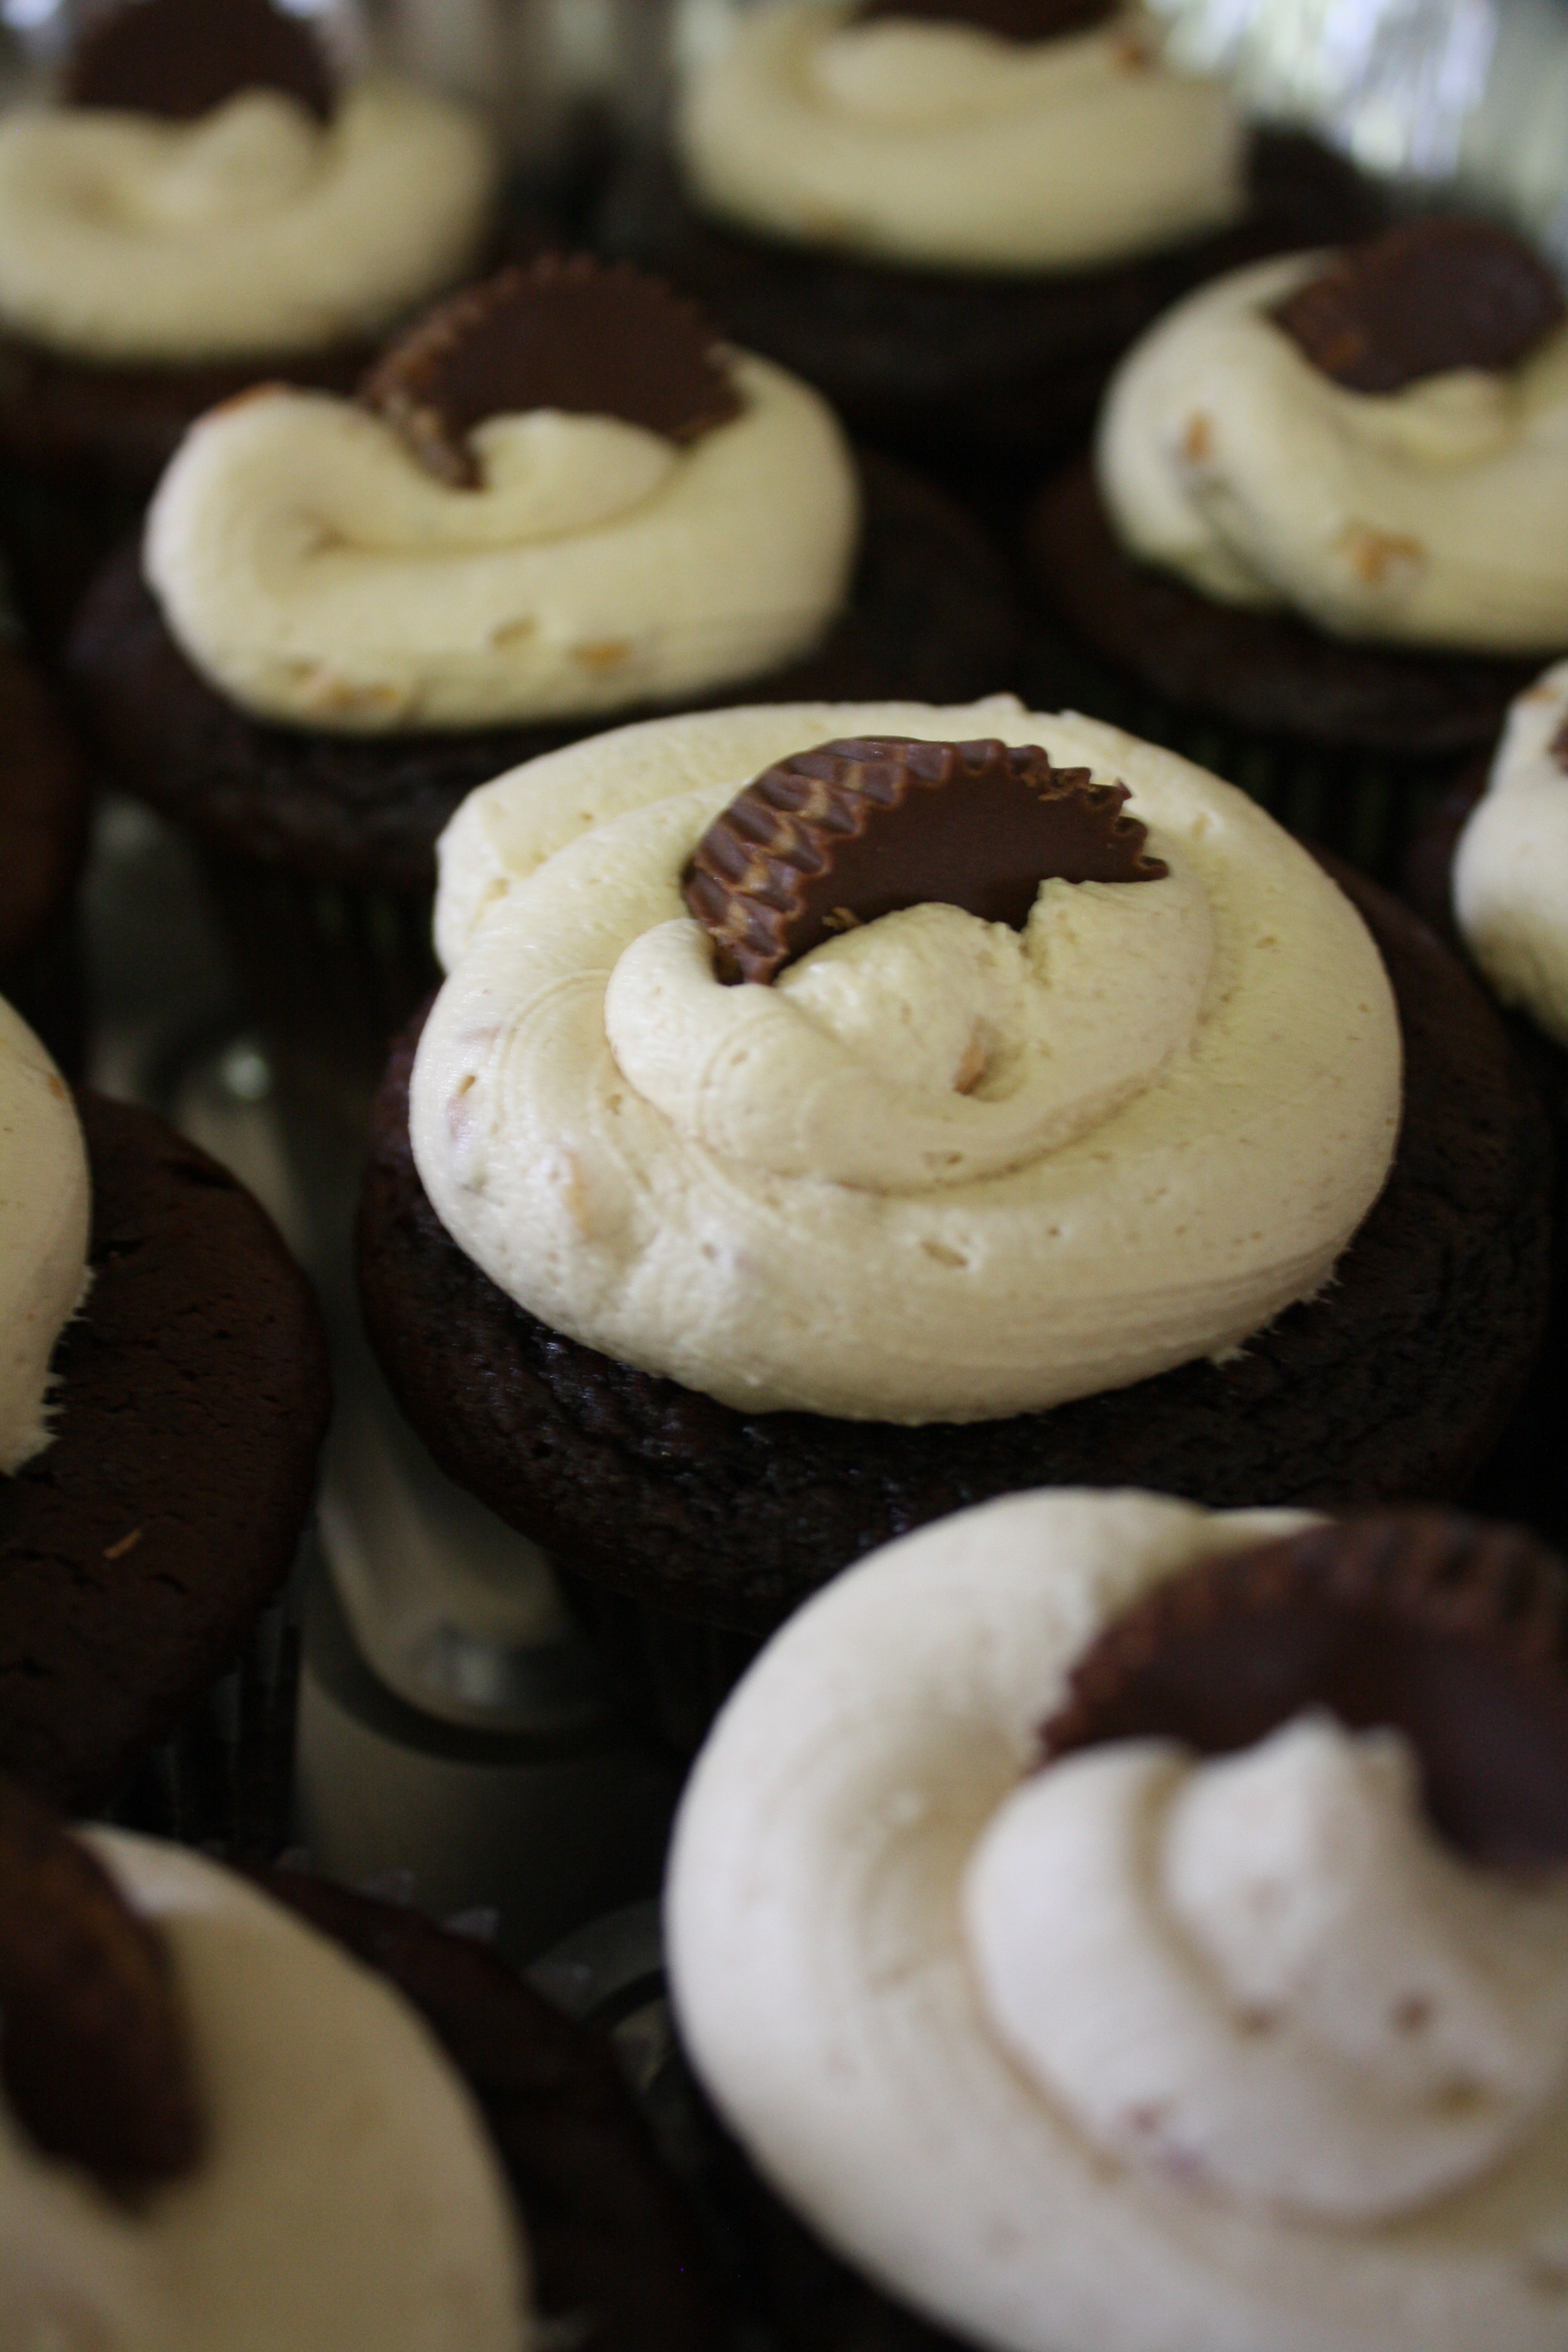
sweet, dish, food, produce, chocolate, cupcake, baking, frosting, gourmet, cookie, dessert, cake, bakery, swirl, baked, icing, party, frosted, birthday, cupcakes, sweetness, baked goods, flavor, flowering plant, buttercream, snack food, cookies and crackers